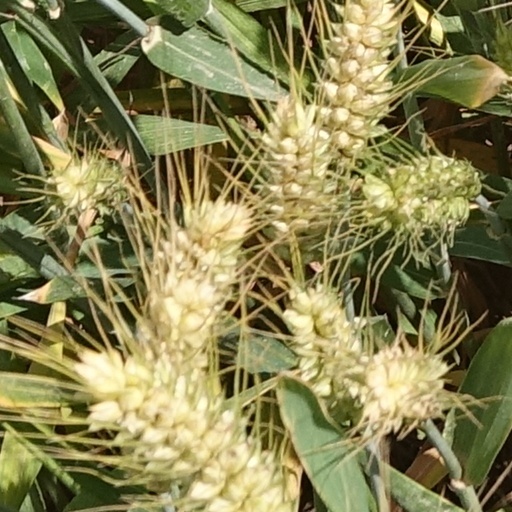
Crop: wheat